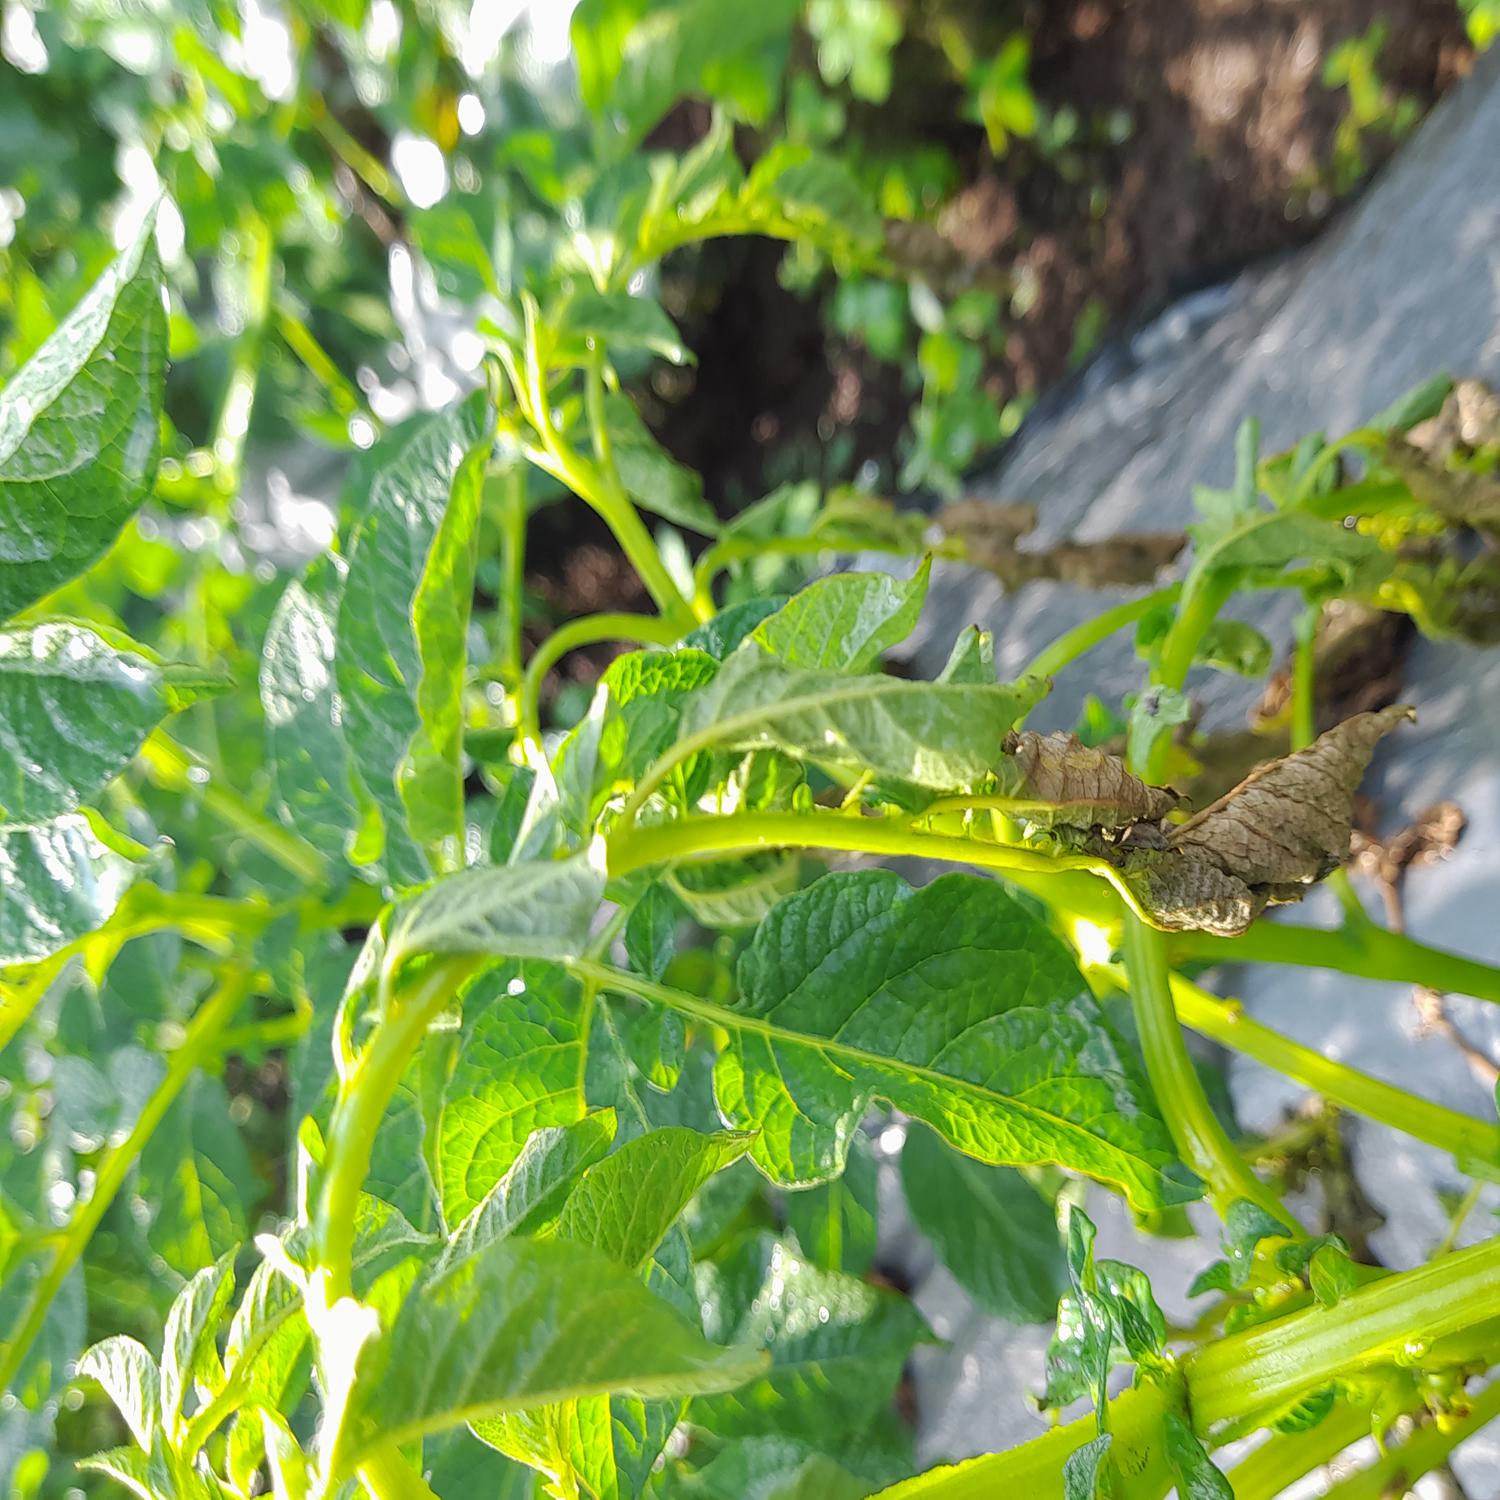
Etiqueta: Pudricion_Parda